Groundhog Day (film)

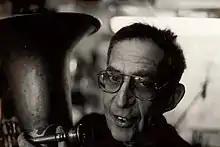
Author Richard A. Lupoff threatened legal action against the filmmakers, alleging that they had copied his own time loop-based story ""

Principal photography began on March 16, 1992, and concluded on June10, after 86 days. The budget was reported to be between $14.6million and $30million. Filming took place mainly in Woodstock, as well as on sets in Cary, Illinois, and Hollywood.